Banjarmasin

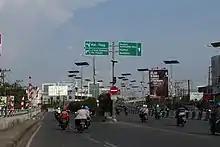
A flyover in Banjarmasin

The city has eight hospitals and 34 polyclinics as of 2020. There are also 26 "puskesmas" (community healthcare centres), 26 healthcare centres, and 47 pharmacies. The main and largest hospital in the city is Ulin Regional Hospital, which is owned by the provincial government; it is classified as an A-type hospital by the Ministry of Health. Life expectancy in the city as of 2020 was 71.13 years, which is significantly above the provincial average.